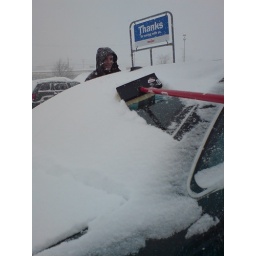
Clearing the car in the supermarket - 1 inch on the back window (in the wind)